Manwel Dimech

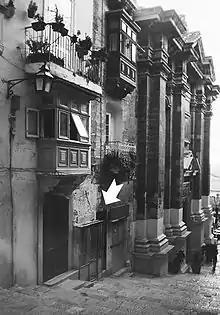
The place where Manuel Dimech was born on 25 December 1860 in St. John's Street, Valletta, Malta

Manuel Dimech was born on 25 December 1860, at St John Street, Valletta, Malta, and baptised at the church of St Paul Shipwreck, Valletta. His family was poor and lived in a single room that was part of a common tenement house with over sixty people. His ancestors on his father's side were genuine artistic sculptors, though up till Dimech's birth his family had fallen on difficult times. During his childhood, Dimech's family moved residence twice, leaving Valletta for Qormi (today Santa Venera), and then moving to Msida. His father tried hard to make ends meet, but his weak health prevented any success in this endeavour. He died at the age of 37, leaving his widow to care for their ten young children, along with four from her previous marriage to her widow, Salvatore Testa (1832-1855).